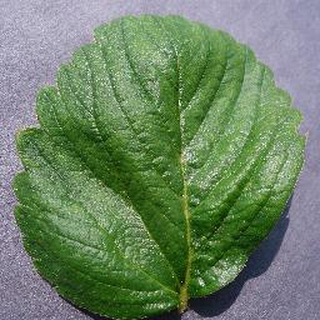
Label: healthy_strawberry